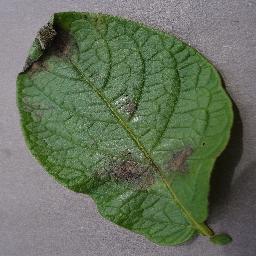
Label: Potato___Late_blight